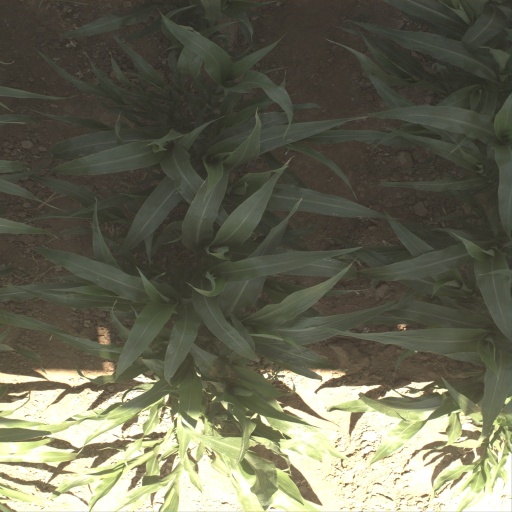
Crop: sorghum